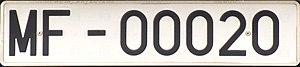
Plaque d'immatriculation espagnole ""MF"" du Ministère des travaux publics (Ministerio de Fomento) Español: Matrícula automovilística ""MF"" del Ministerio de Fomento de España"
La plaque d'immatriculation espagnole est un dispositif permettant l'identification des véhicules espagnols.